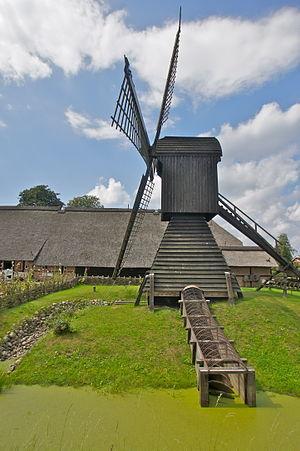
Hambourg (Curslack), Allemagne: Moulin d'Ochsenwerder au musée de Rieckhuus